Swaylands

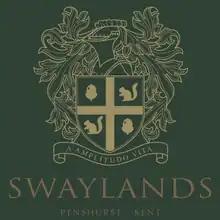
The Estate's Coat of Arms

The Estate is situated between the market town of Tonbridge and the spa town of Royal Tunbridge Wells, at the heart of an area of countryside between the neighbouring villages of Penshurst, Chiddingstone and Hever.